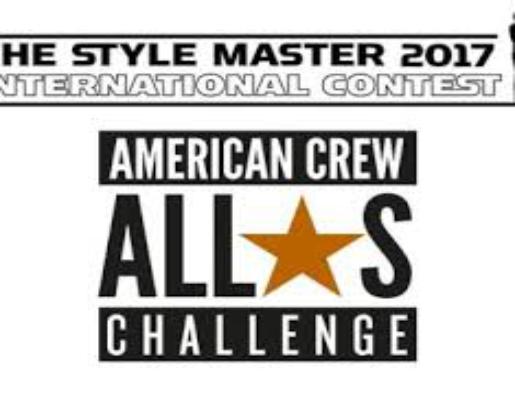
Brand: American Crew
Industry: Necessities